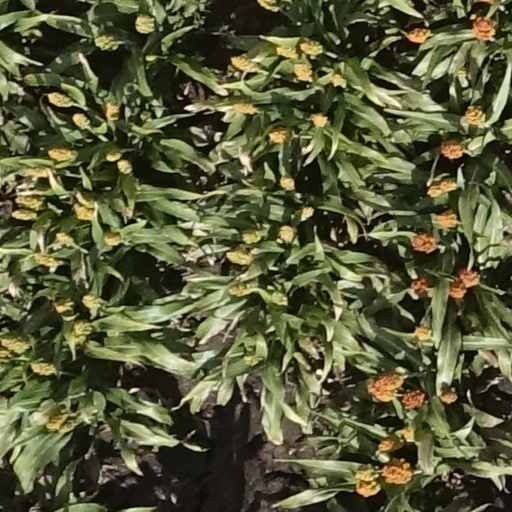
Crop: sorghum